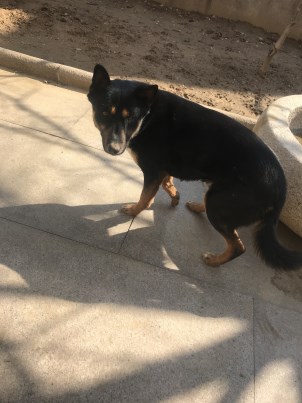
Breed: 3336-n000121-chinese_rural_dog